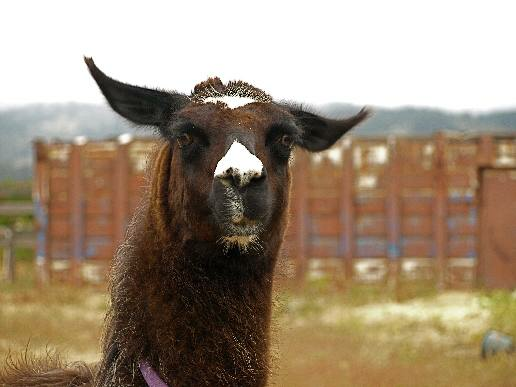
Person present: No